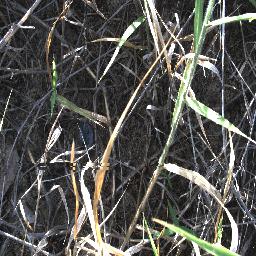
Label: negative